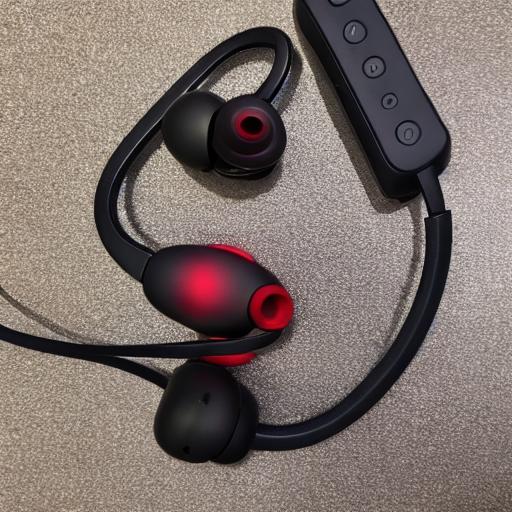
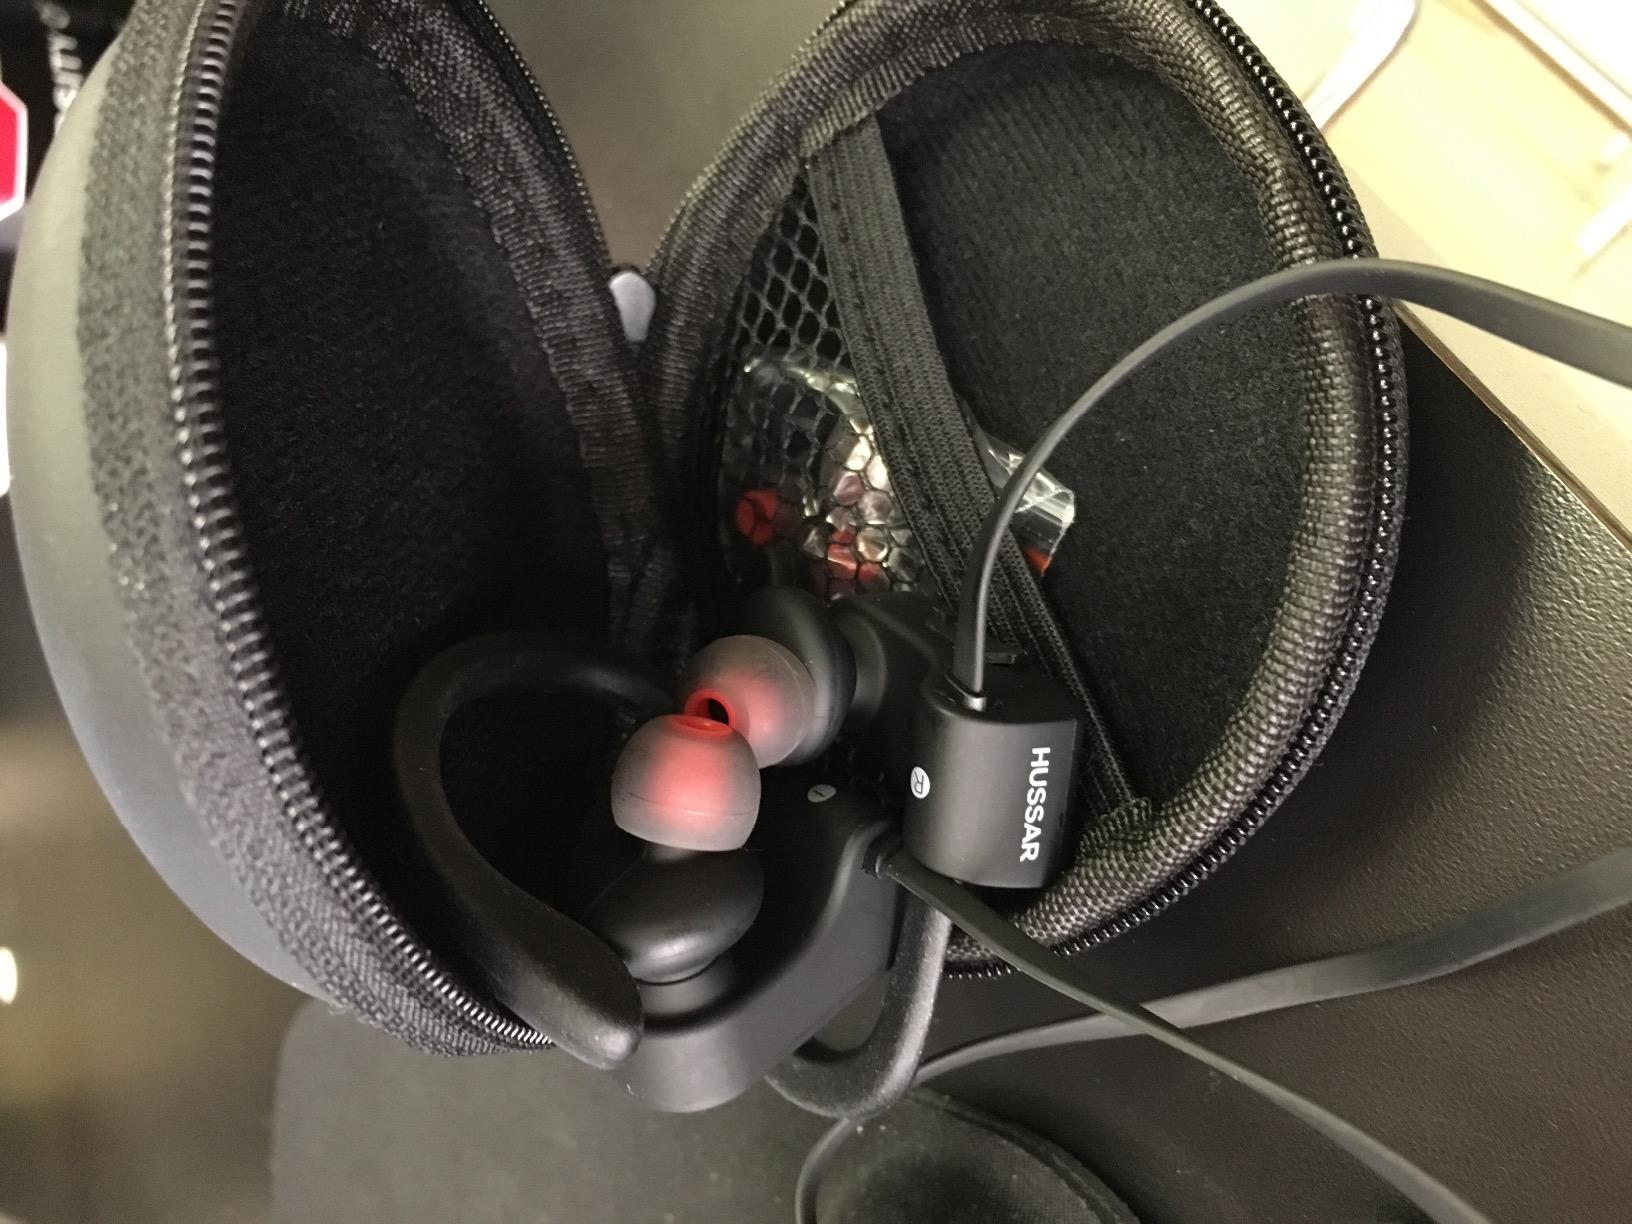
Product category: headphones
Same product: no